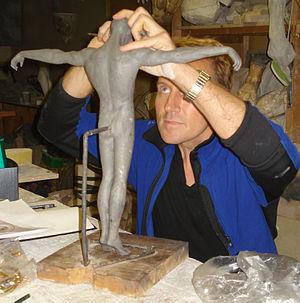
Vladimir Kush, né en 1965 à Moscou, est un peintre et un sculpteur surréaliste russe.